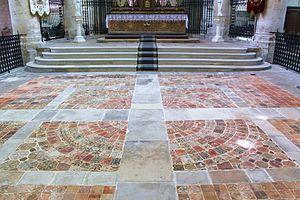
Pavement du XIIIe dans le chœur de l'abbatiale Saint-Pierre-sur-Dives (Calvados) Base Mémoire
En construction, un carreau, éventuellement suivi d'un nom de matière, désigne un élément carré ou parallélépipédique employé dans différents domaines. Les carreaux employés pour le pavement ou le carrelage sont des éléments en pierre naturelle ou artificielle. Les carreaux de céramique deviennent un support à l'ornementation prisé de beaucoup de cultures et de pays.
L’abbaye de Saint-Pierre-sur-Dives est une abbaye bénédictine, fondée au XIᵉ siècle à Saint-Pierre-sur-Dives dans le Calvados. C'est un des ensembles les plus complets de l'architecture monastique en Normandie.